Verner Moore White

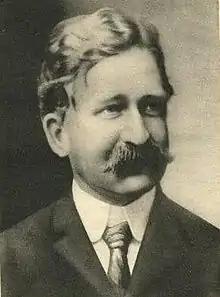

Verner Moore White (October 5, 1863 – August 30, 1923), born Thomas Verner Moore White but informally known as Verner White, was an American landscape and portrait painter. White painted works for many of the business and political leaders of his time including commissions for three United States Presidents.